The Drama Company

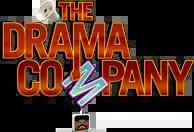

The Drama Company or The Drama Company: Super Nights is an Indian comedy show on Sony Entertainment Television. It premiered on 16 July 2017. It features comedians Krushna Abhishek, Ali Asgar, Sugandha Mishra, Sudesh Lehri, Sanket Bhosale and actor Mithun Chakraborty as permanent guest.